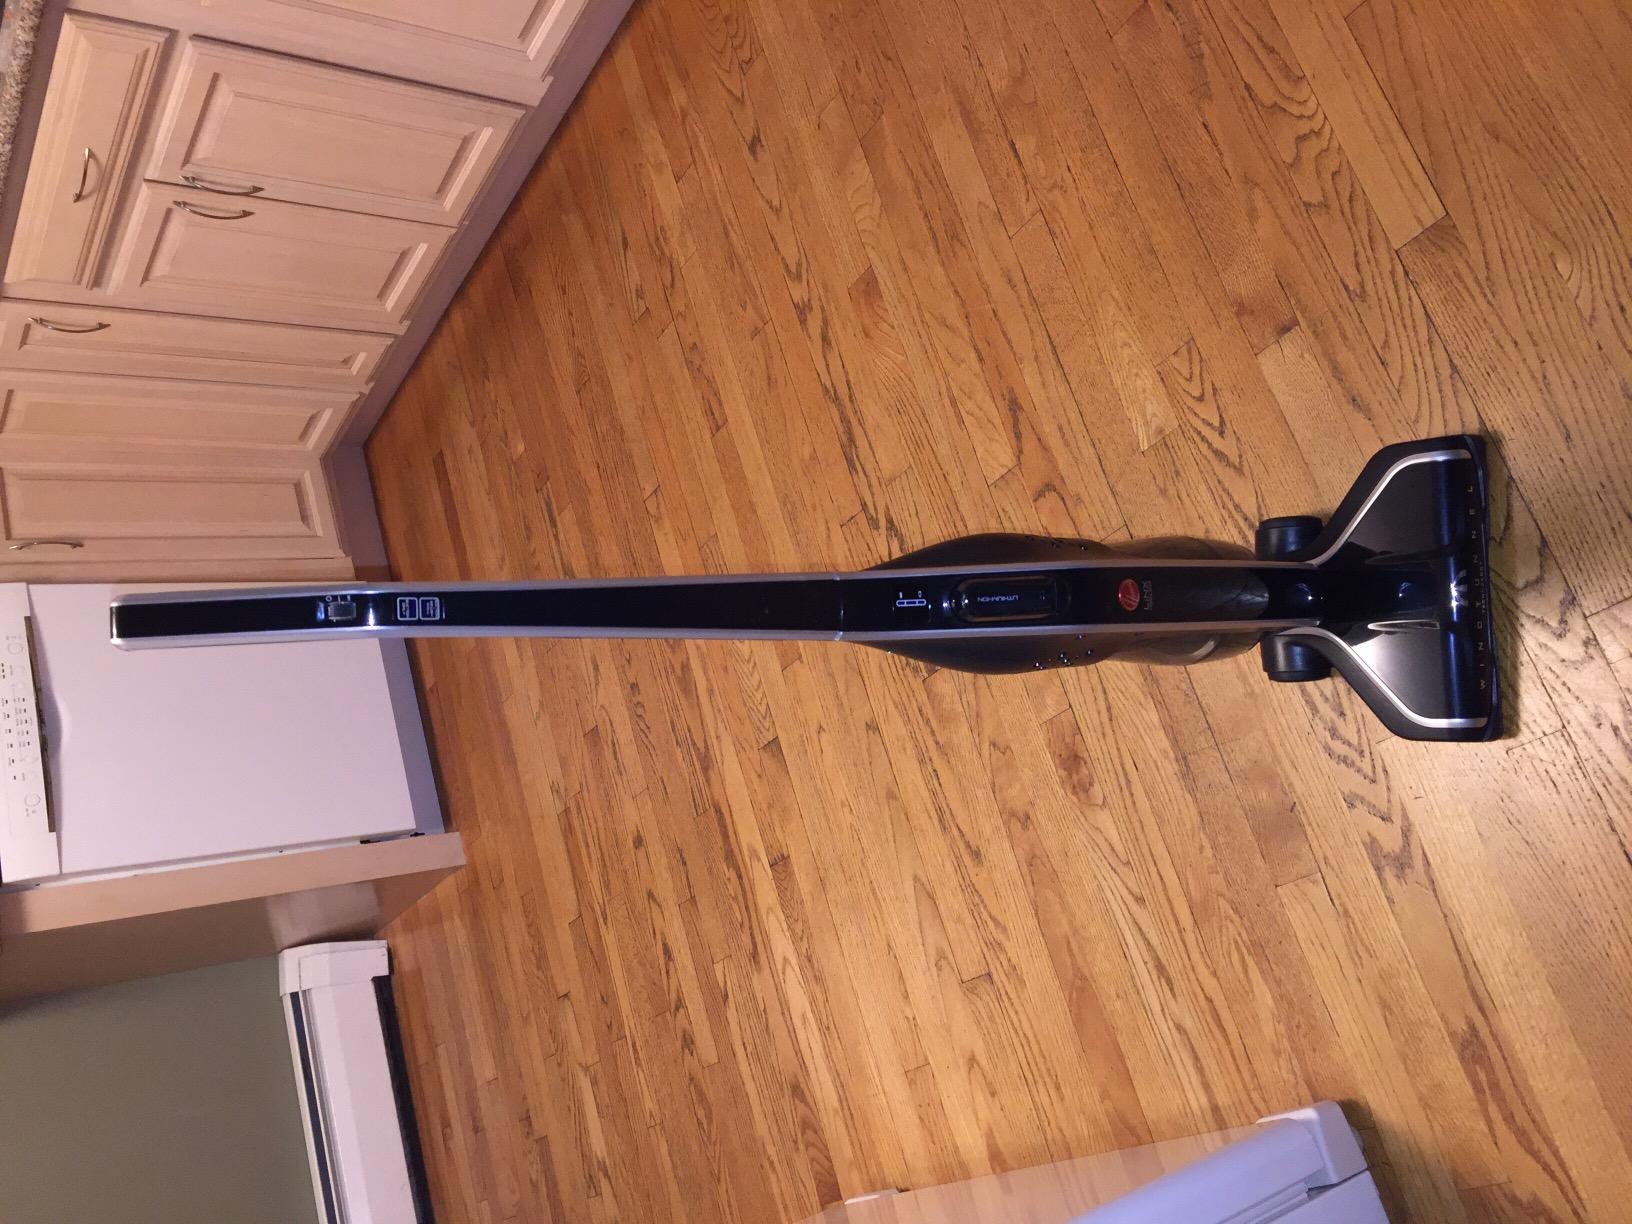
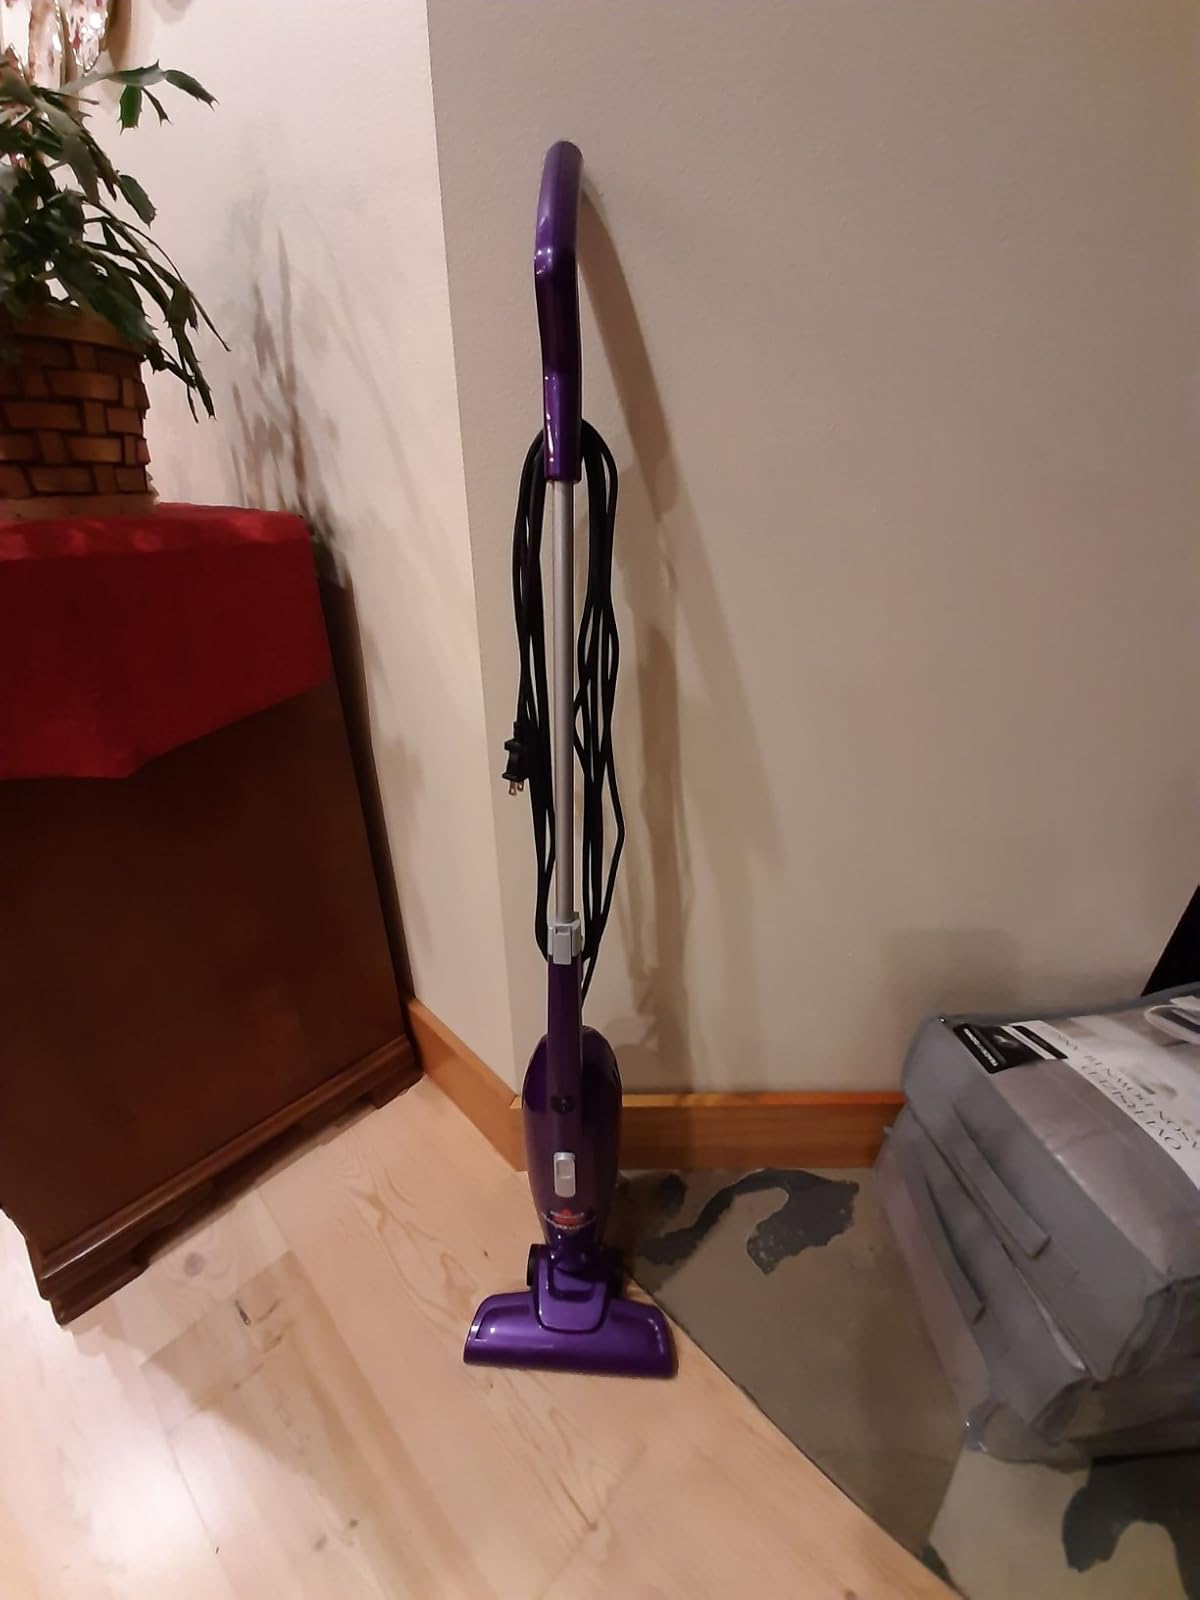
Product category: items_vacuum
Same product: no